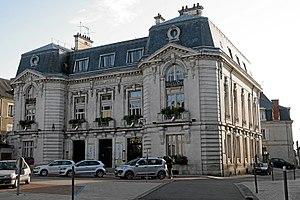
Cet article dresse une liste par ordre de mandat des maires de Decize.